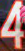
Number: 4